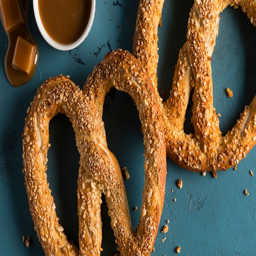
signature pretzels and soft drinks or a bucket at fast food restaurant